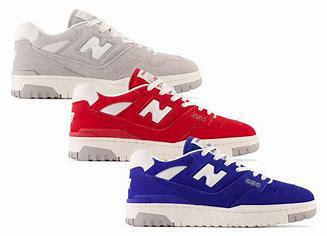
Brand: New
Model: Balance kg New Balance 550